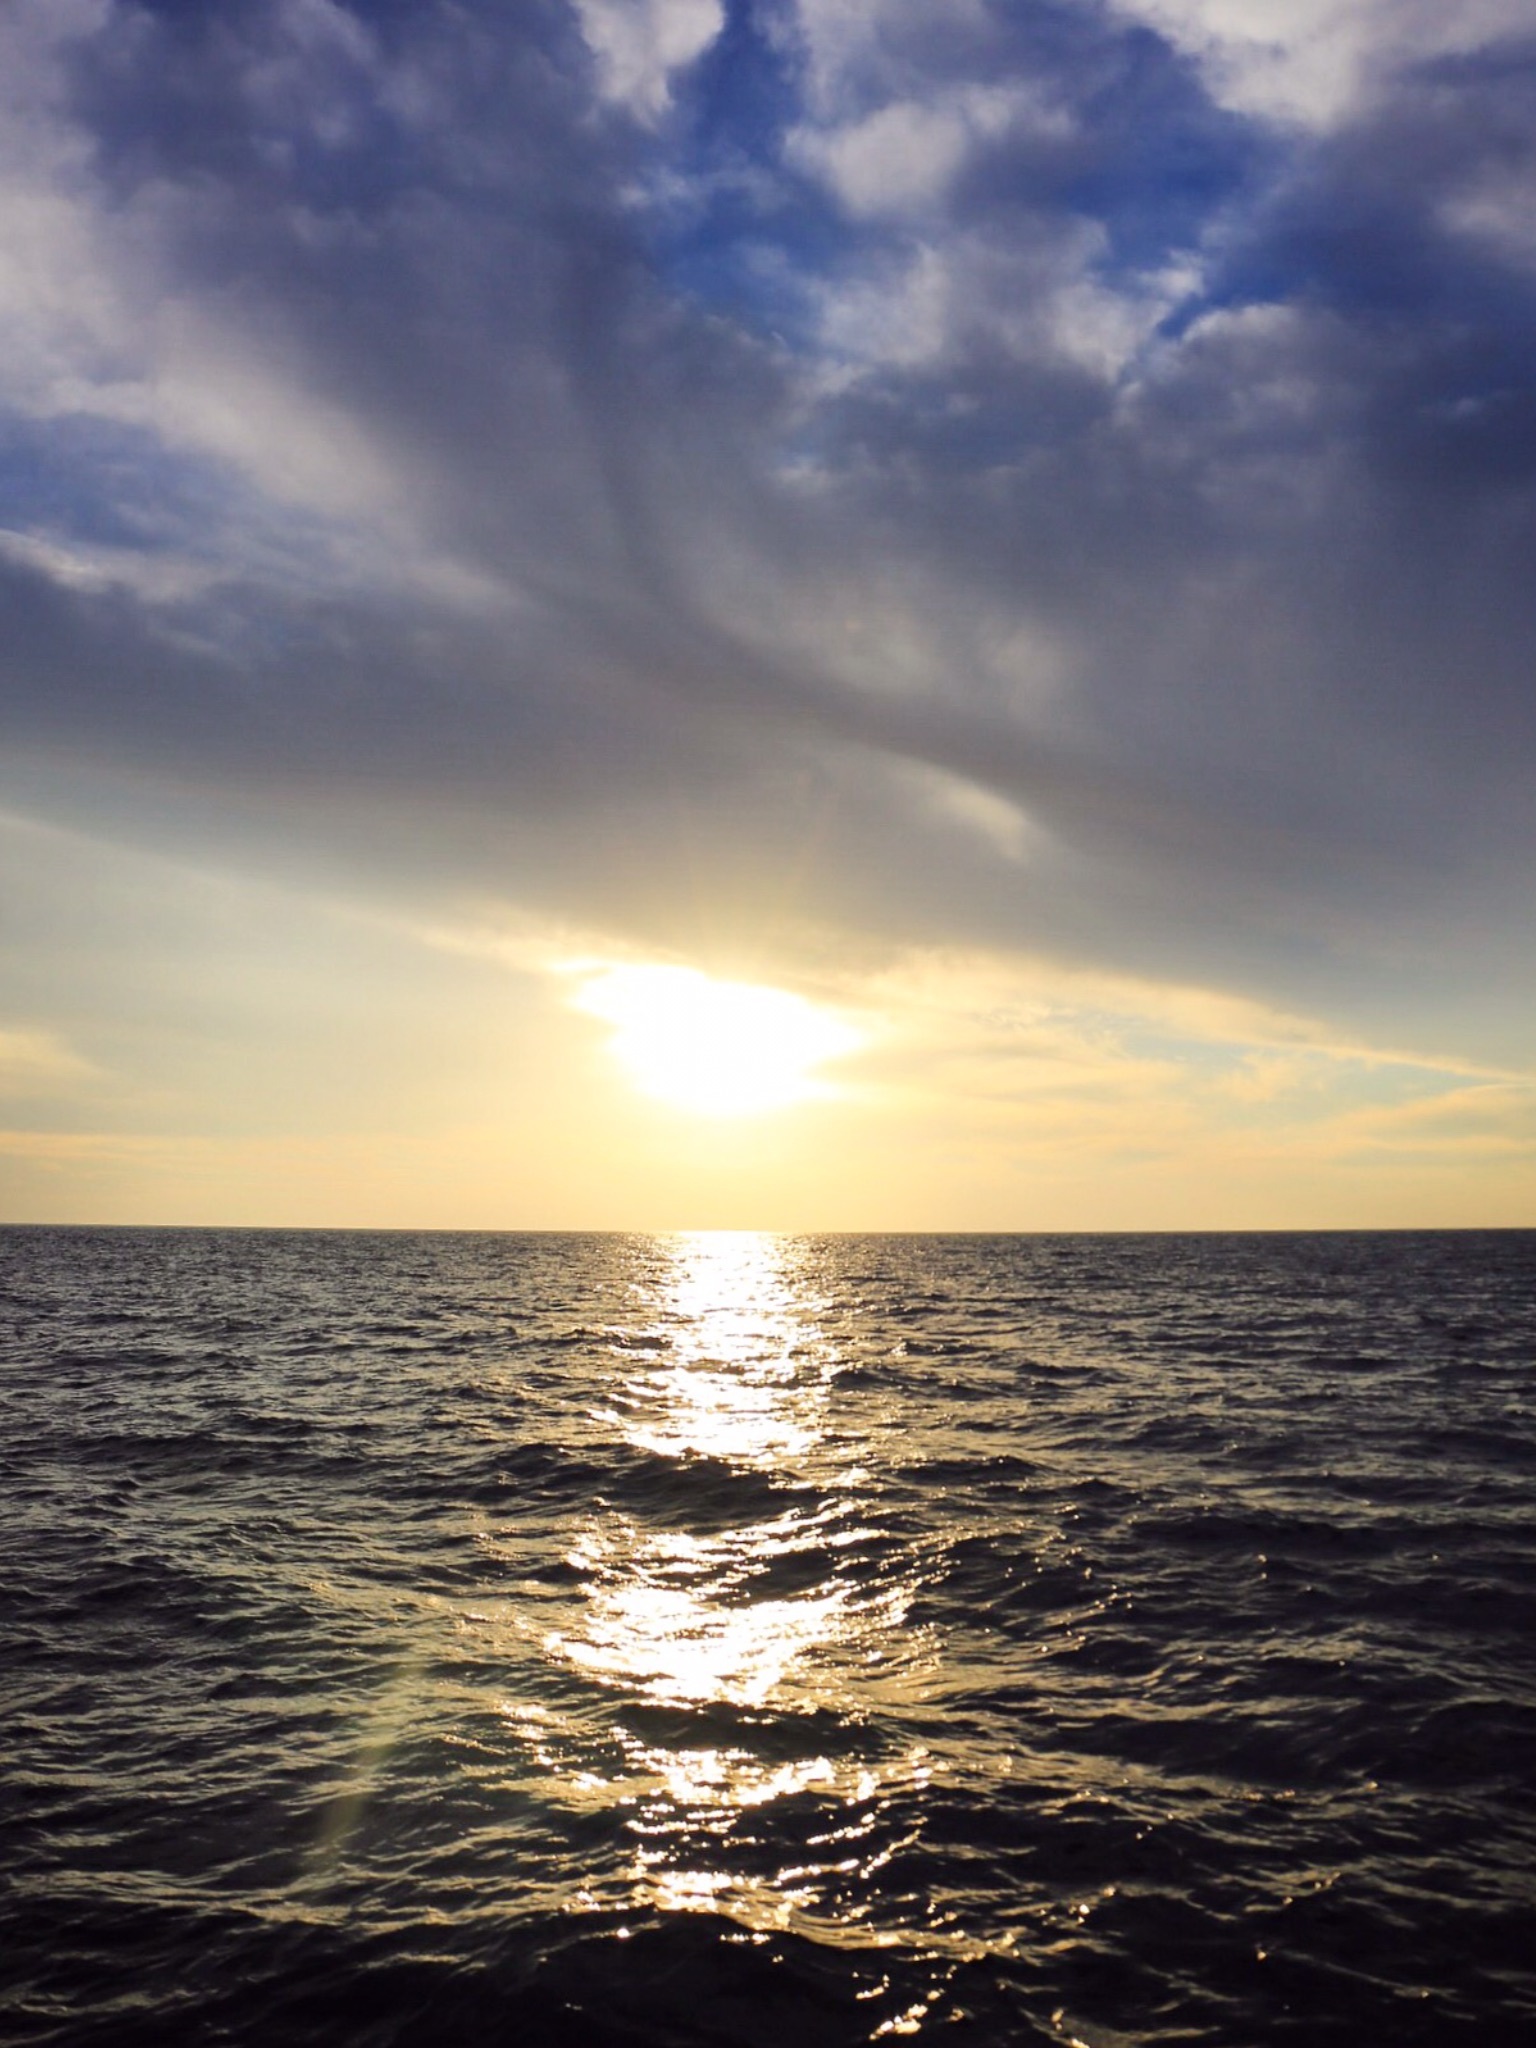
beach, sea, coast, ocean, horizon, cloud, sky, sun, sunrise, sunset, sunlight, morning, shore, wave, dawn, dusk, evening, reflection, body of water, afterglow, wind wave